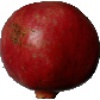
Label: pomegranate